138th Fighter Wing

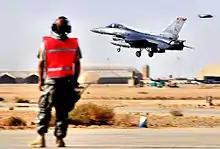
125th Expeditionary Fighter Squadron—General Dynamics F-16C Block 42D Fighting Falcon, AF Ser. No. 88-0539. arrives in Iraq on 4 Oct 2011. The squadron deployed in support of Operation New Dawn.

In mid-1996, the Air Force, in response to budget cuts, and changing world situations, began experimenting with Air Expeditionary organizations. The Air Expeditionary Force (AEF) concept was developed that would mix Active Duty Regular Air Force, Air Force Reserve, and Air National Guard elements into a combined force. Instead of entire permanent units deploying as "Provisional" as in the 1991 Gulf War, Expeditionary units are composed of "aviation packages" from several wings, including the active duty Air Force, the Air Force Reserve Command, and the Air National Guard, would be married together to carry out the assigned deployment rotation.